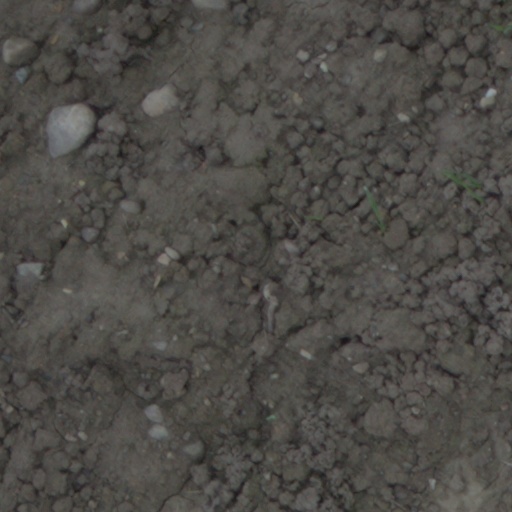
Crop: wheat